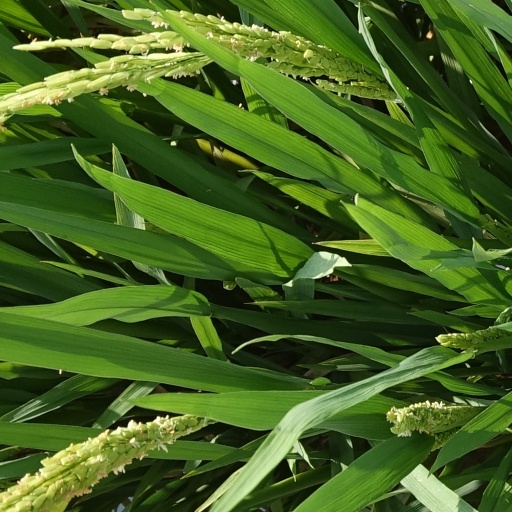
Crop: rice